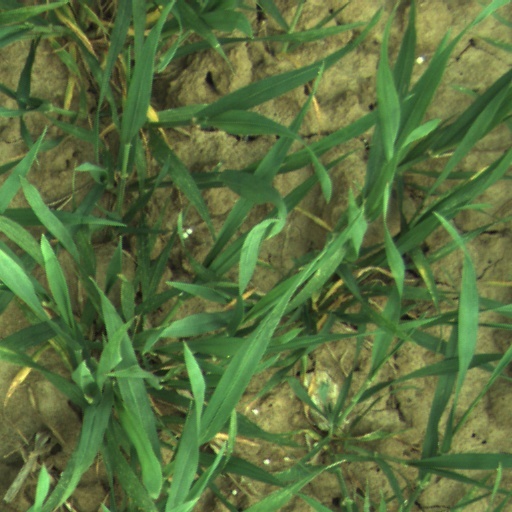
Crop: wheat